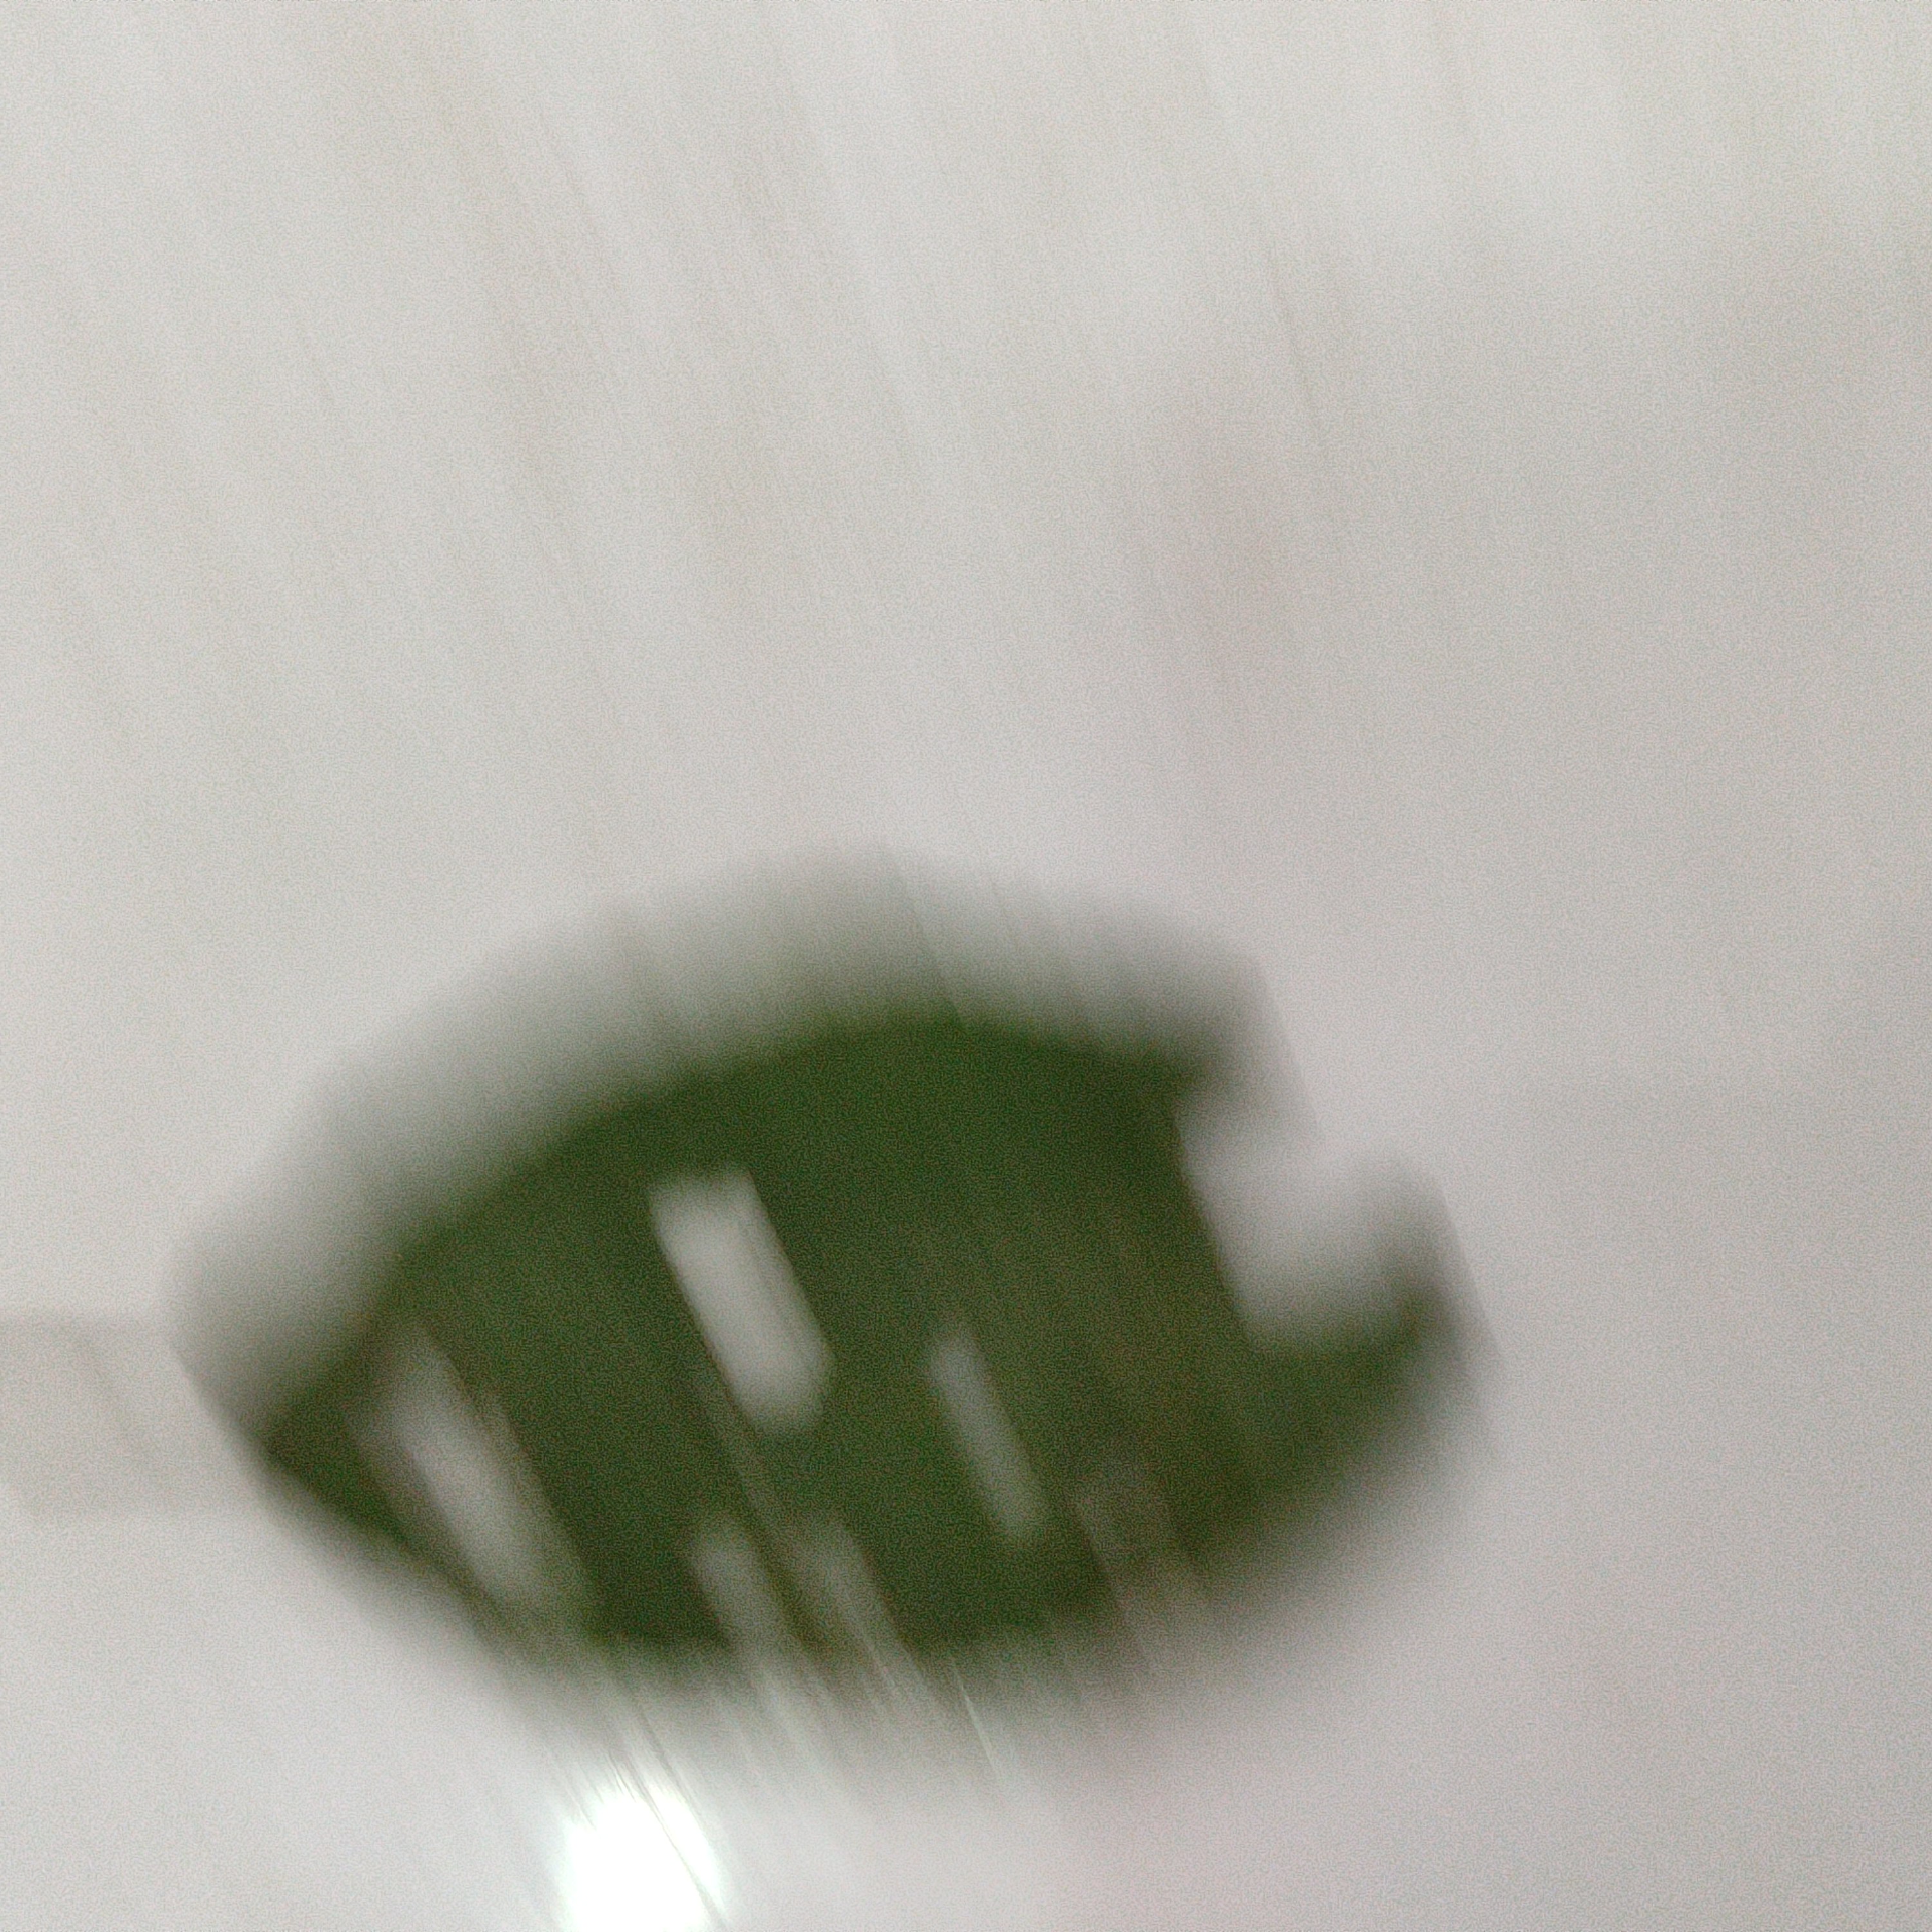
Label: Insect Hole